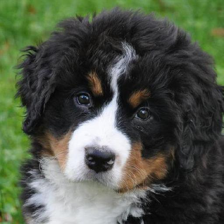
Label: animals